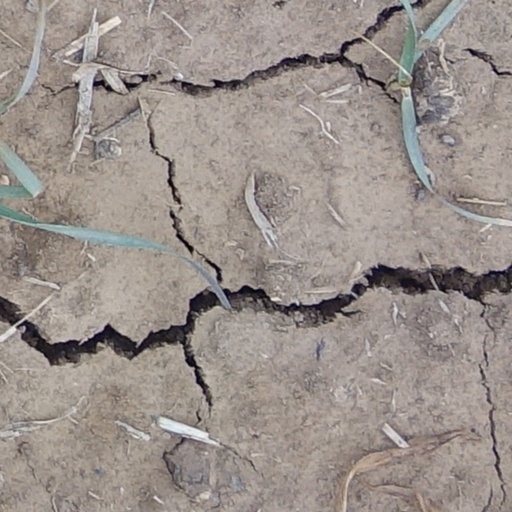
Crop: wheat